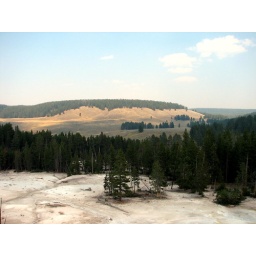
This hill grows a bit each year, as the the ground swells over the huge lava pull miles below the surface.